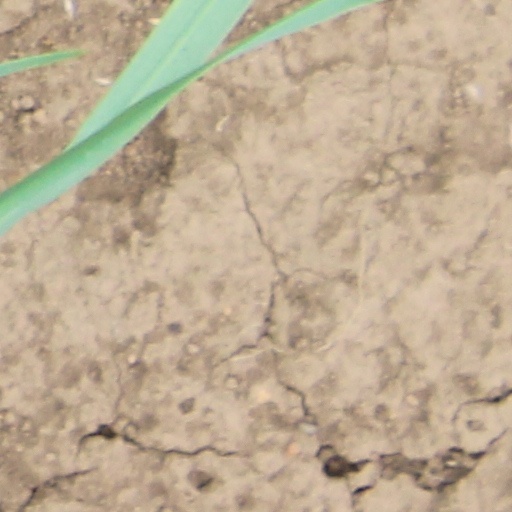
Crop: wheat